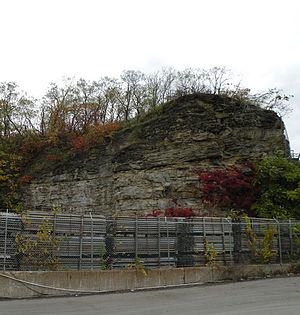
McKees Rocks est un borough américain situé dans le comté d'Allegheny en Pennsylvanie. Selon le recensement de 2010, McKees Rocks compte 6 104 habitants.